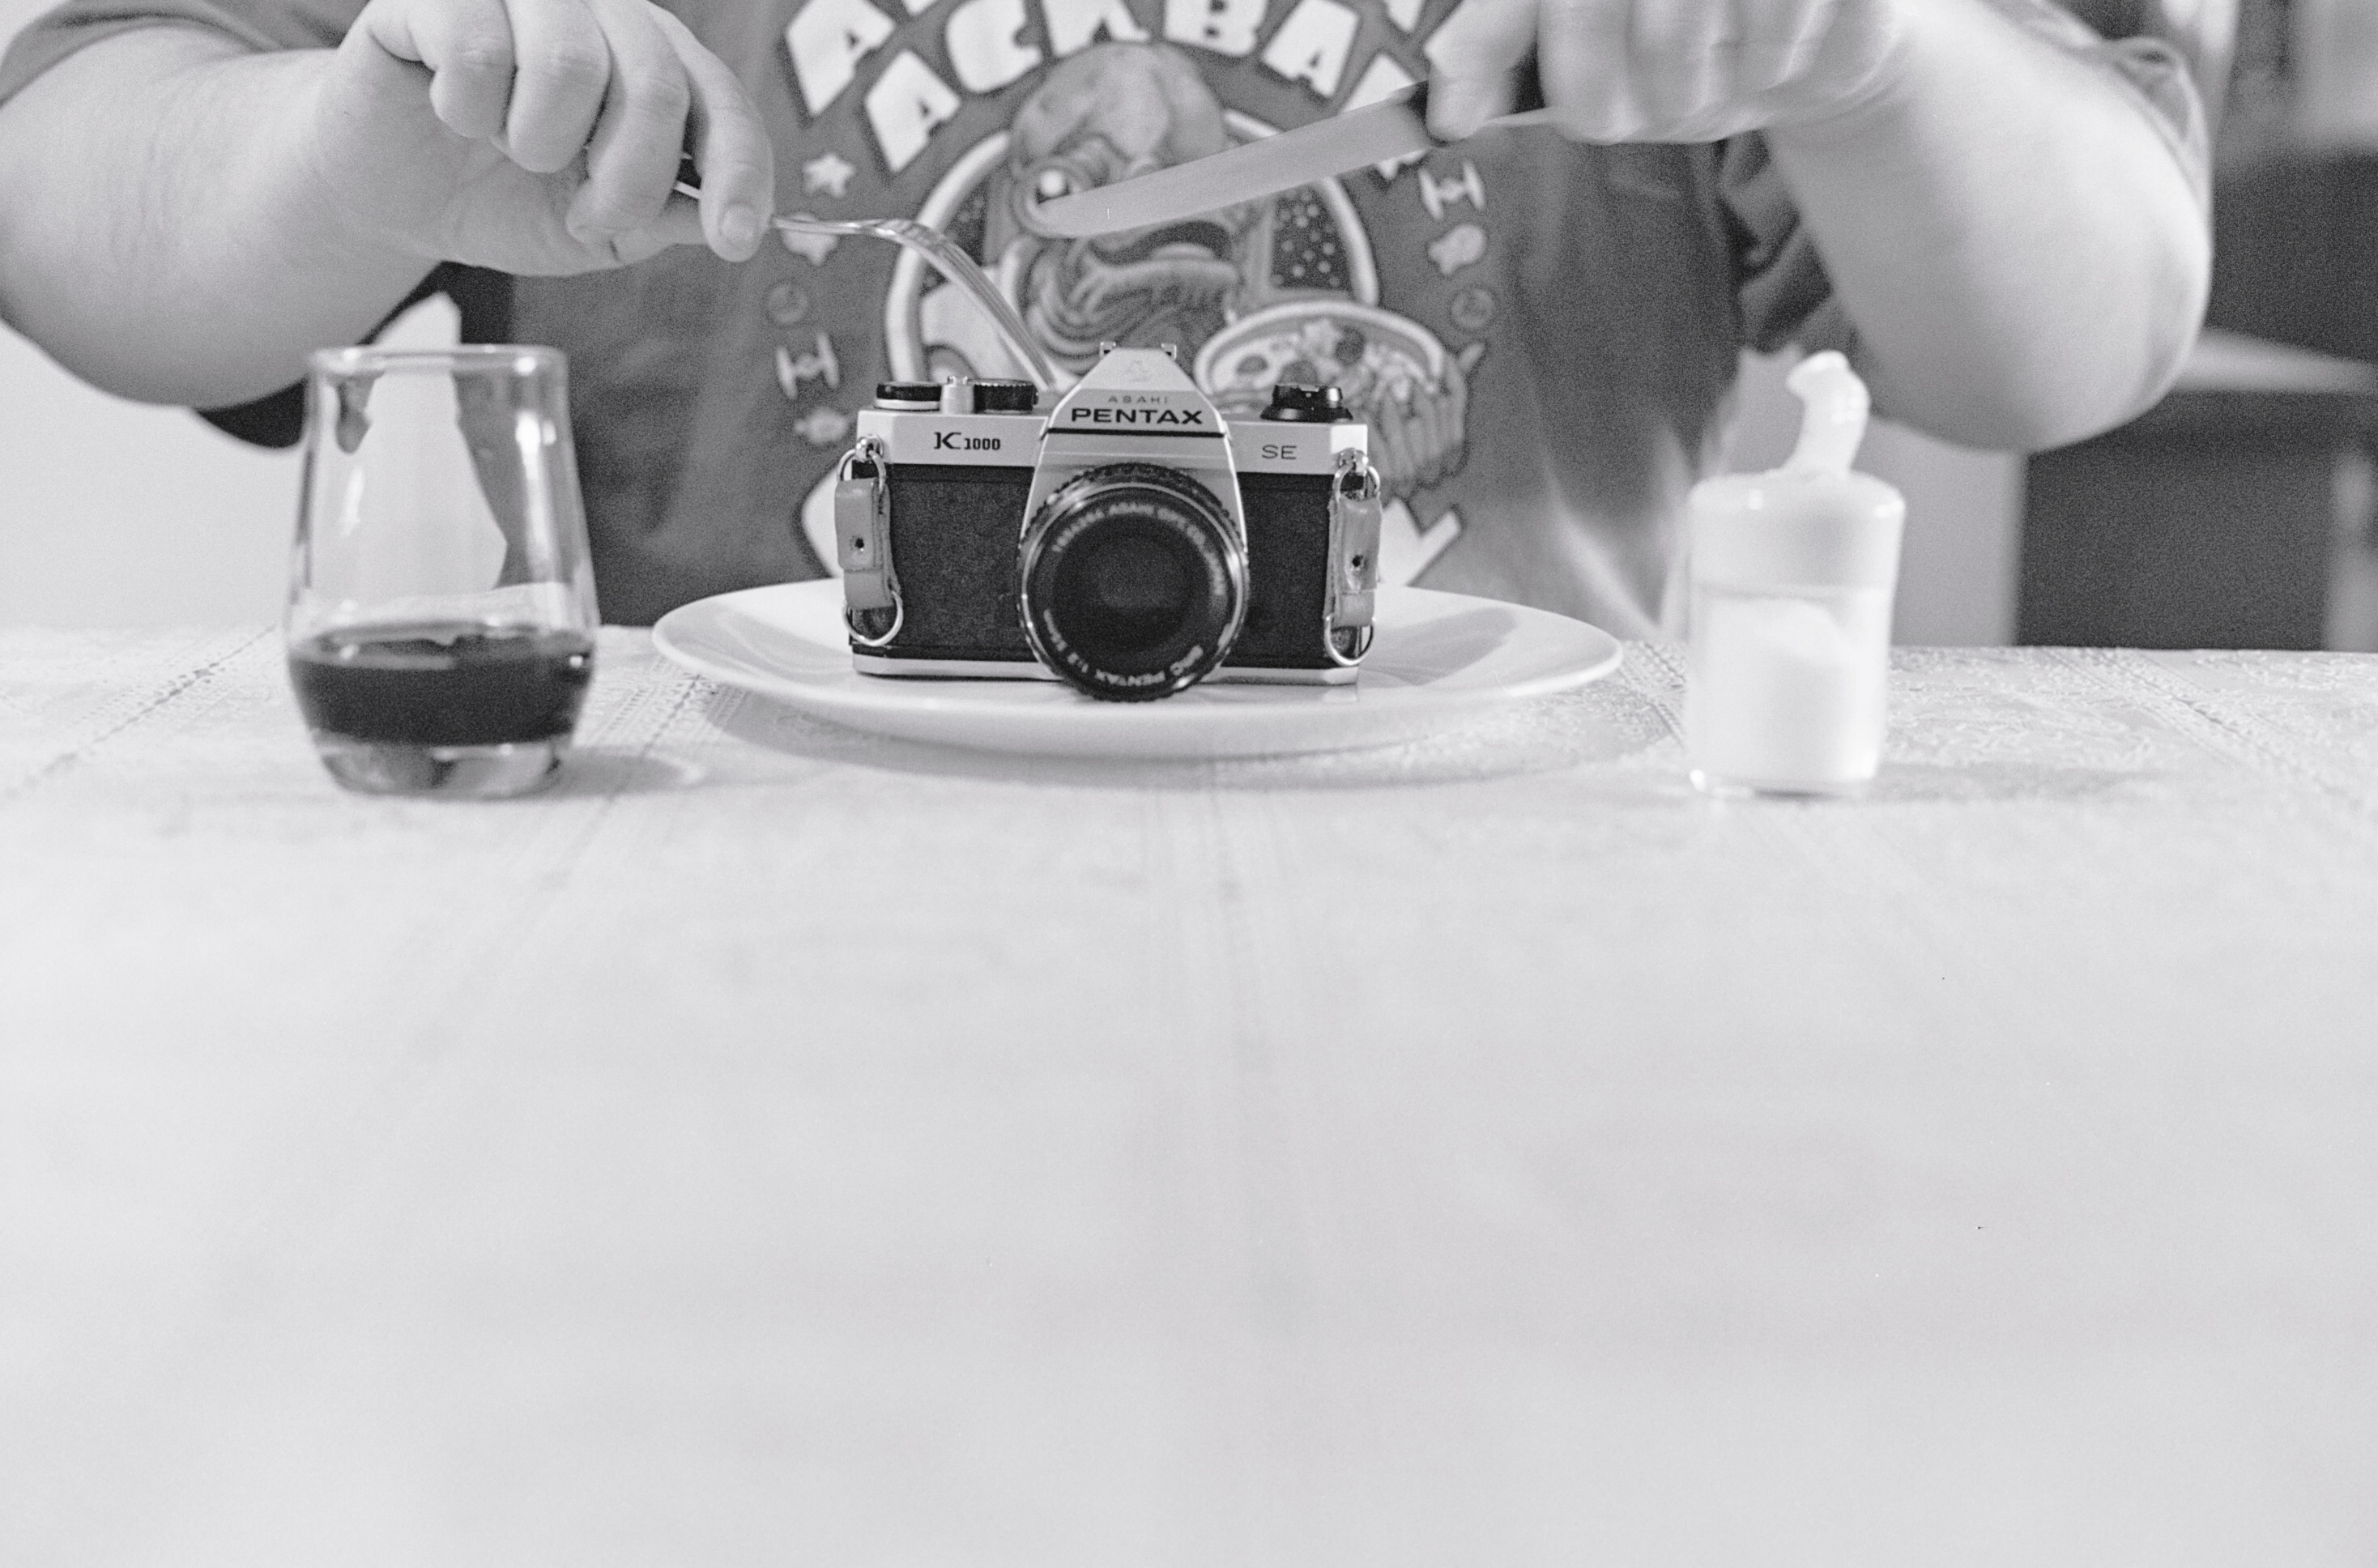
white, grain, monochrome, bw, blackandwhite, drawing, design, canonae1, dinner, k1000, ilfordxp2400, monochrome photography